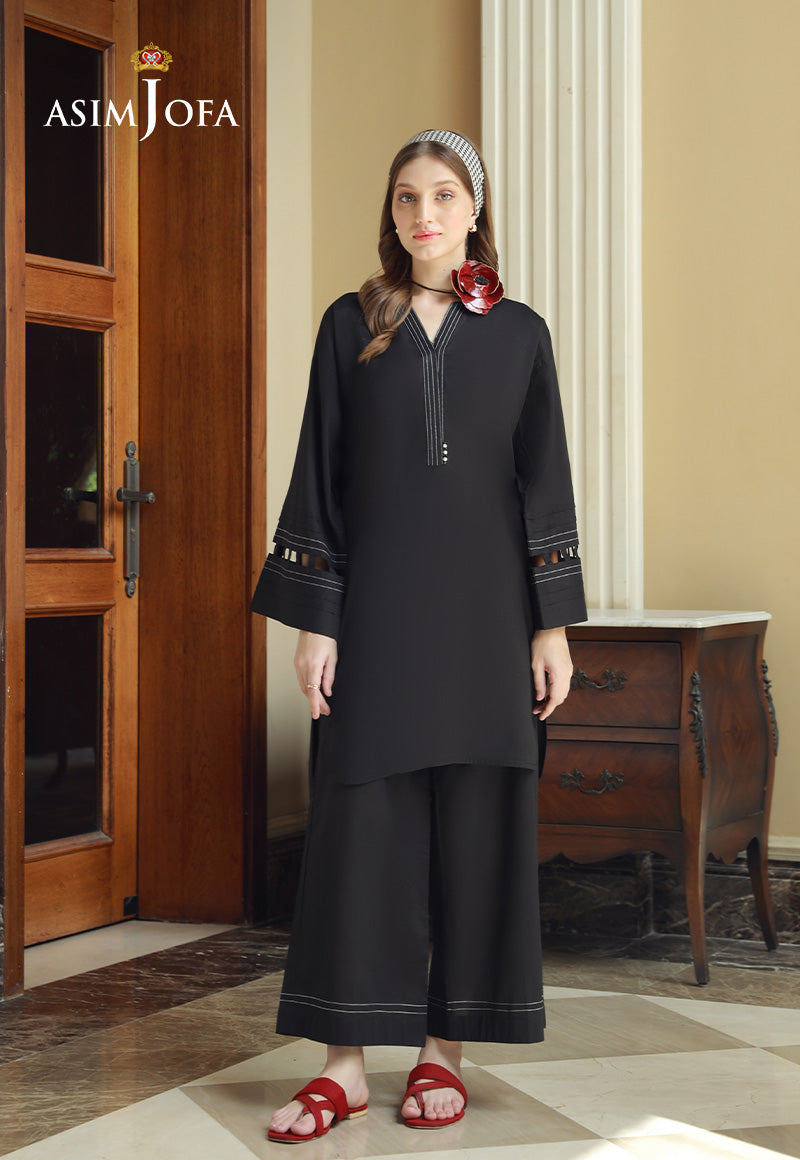
black karigari tunic